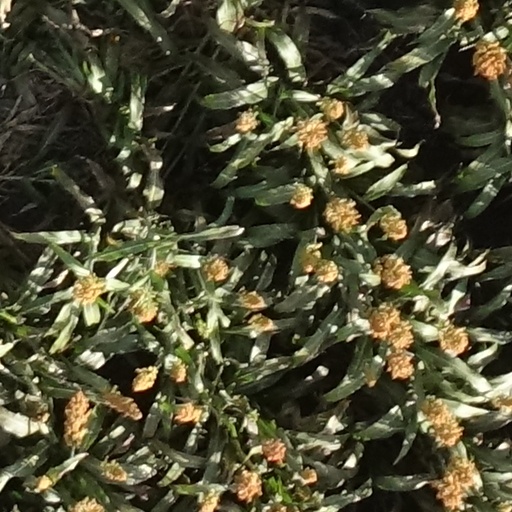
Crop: sorghum